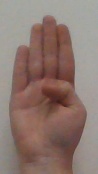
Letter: kaaf